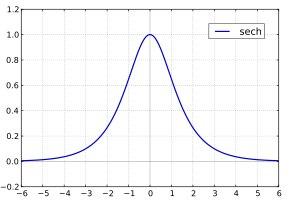
En mathématiques, on appelle fonctions hyperboliques les fonctions cosinus hyperbolique, sinus hyperbolique et tangente hyperbolique. Les noms « sinus », « cosinus » et « tangente » proviennent de leur ressemblance avec les fonctions trigonométriques et le terme « hyperbolique » provient de leur relation avec l'hyperbole d'équation x² – y² = 1.